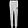
Label: Trouser